Paul McNamee

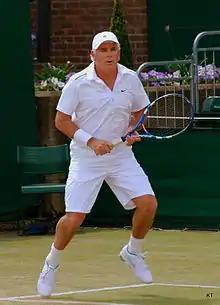
McNamee playing tennis in 2011

Paul McNamee (born 12 November 1954) is an Australian former doubles world No. 1 tennis player and prominent sports administrator.